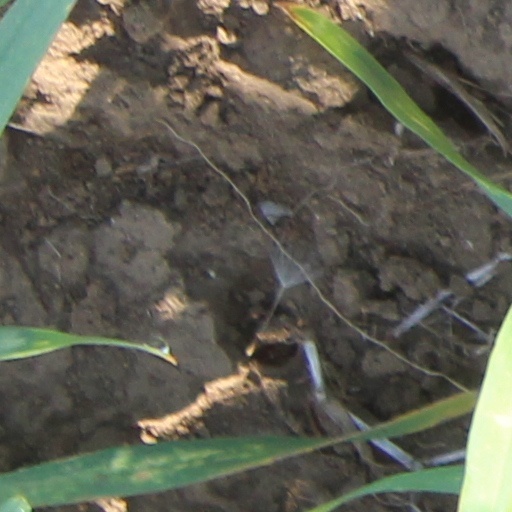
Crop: wheat